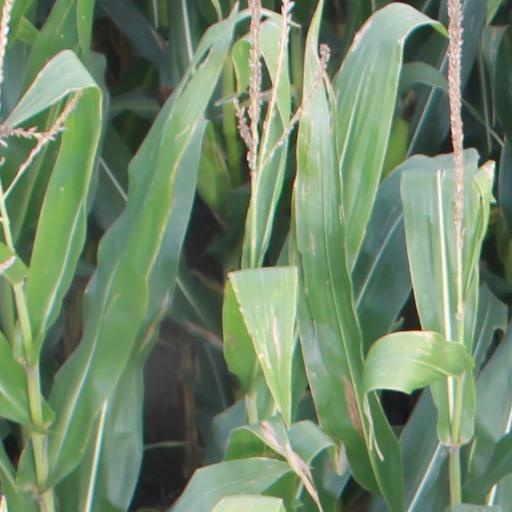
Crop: maize; corn